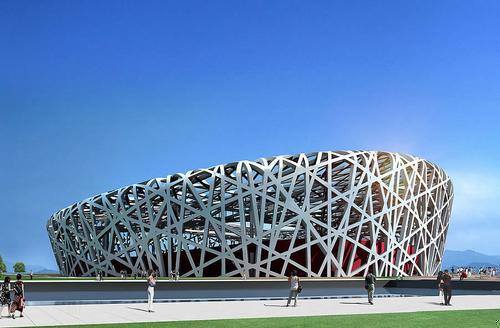
地标名称：国家体育场
所在城市：北京市·朝阳区